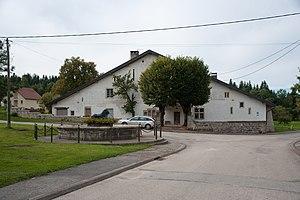
Passonfontaine - ferme This building is indexed in the Base Mérimée, a database of architectural heritage maintained by the French Ministry of Culture,
Cet article recense les monuments historiques du Doubs, à l'exclusion de ceux de Besançon et Montbéliard qui font l'objet de deux articles séparés.